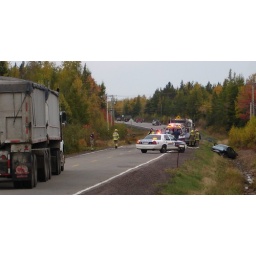
this car hit one ditch and then flew across the road landing in the ditch on the 126 highway